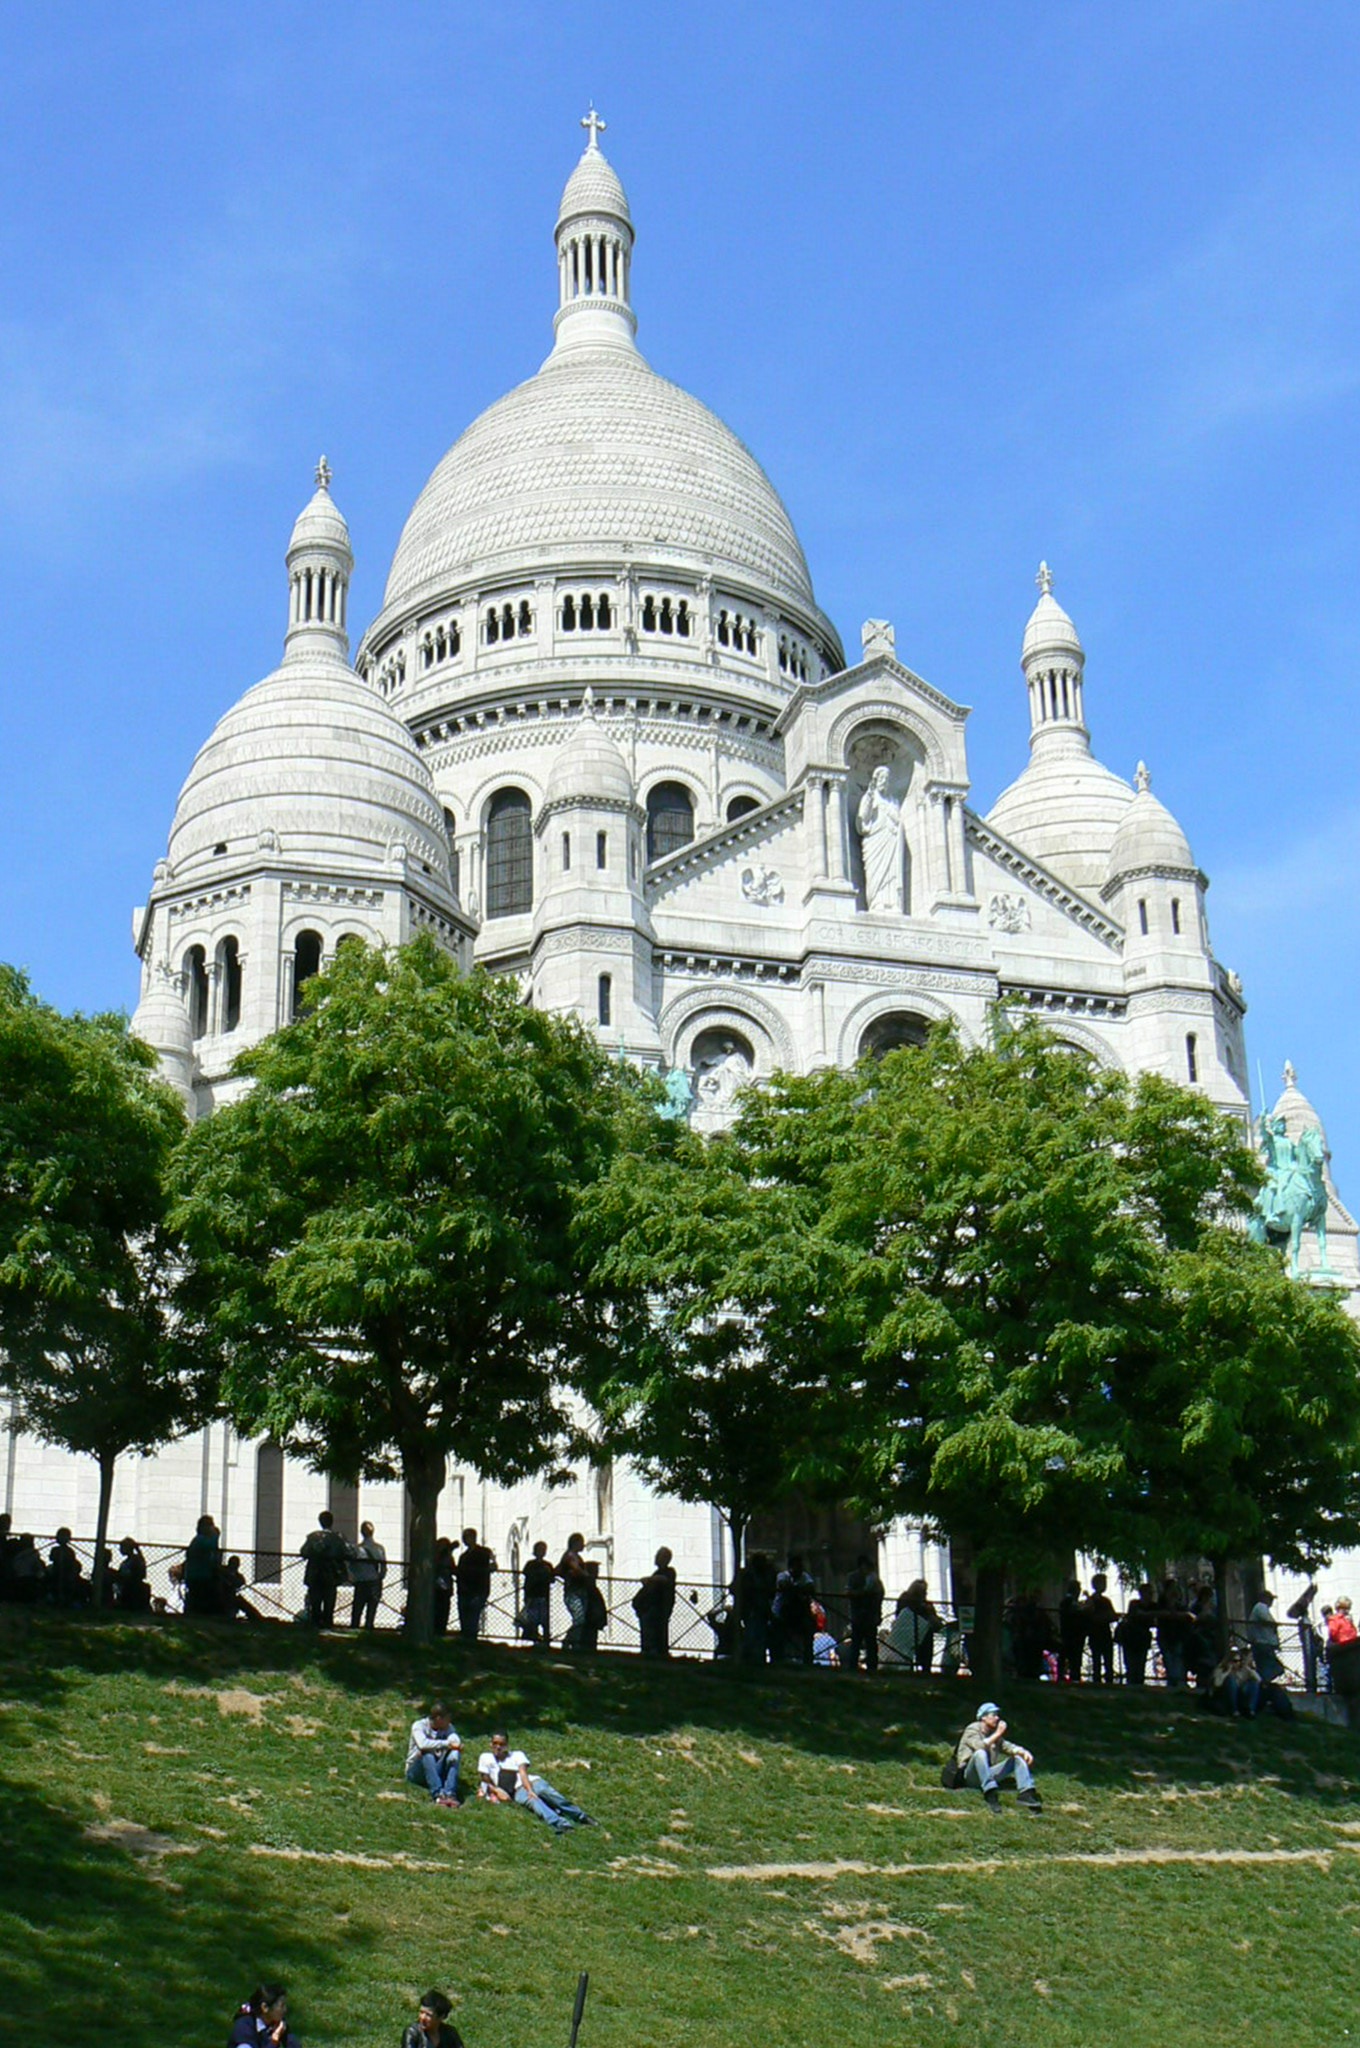
building, paris, monument, landmark, church, cathedral, place of worship, monastery, montmartre, basilica, dome, historic site, sacr coeur, basilica of the sacred heart, byzantine architecture